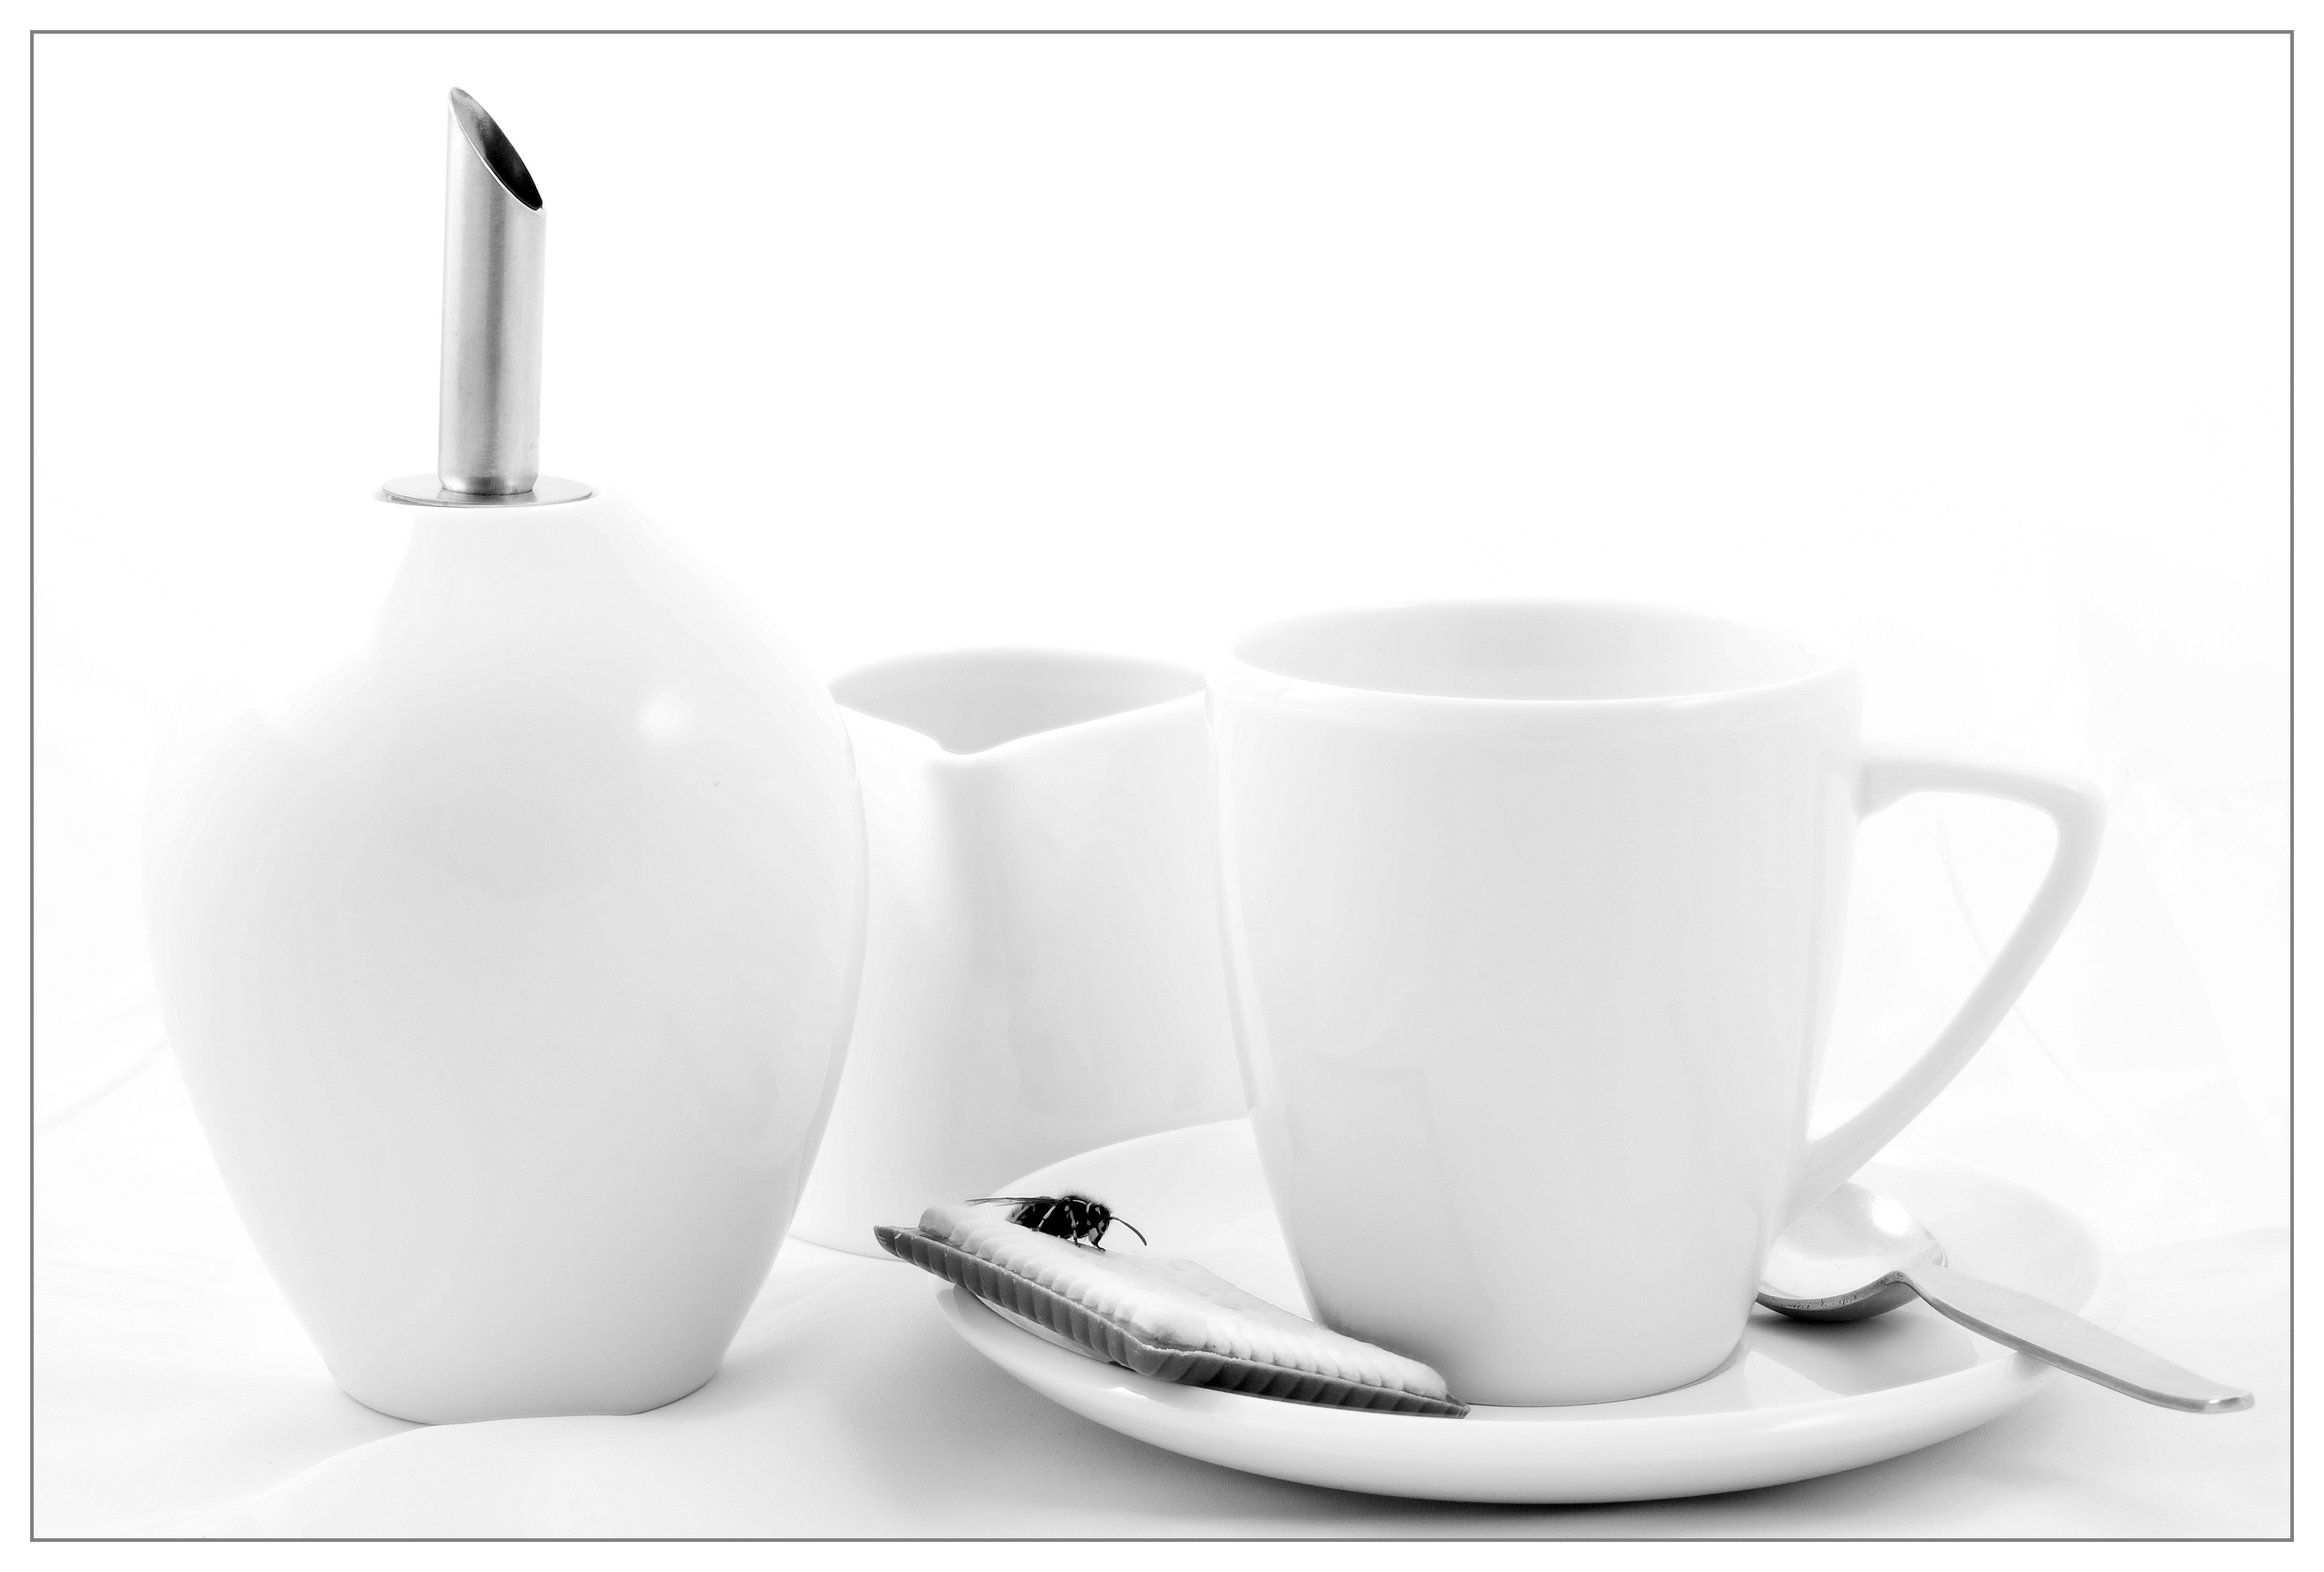
coffee, cup, vase, ceramic, milk, cookie, lighting, coffee cup, product, sugar, porcelain, wasp, cup of, bidet, kitchenware and tableware